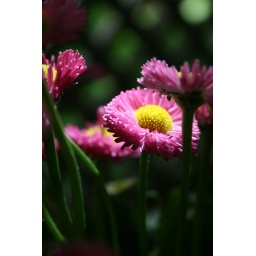
Some of my new flowers I have planted in pots out on the patio.